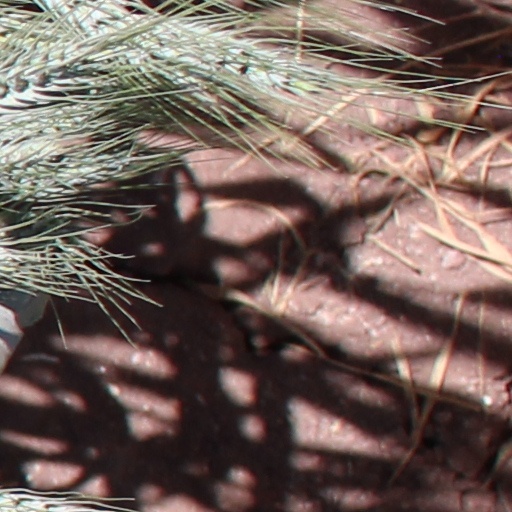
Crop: wheat